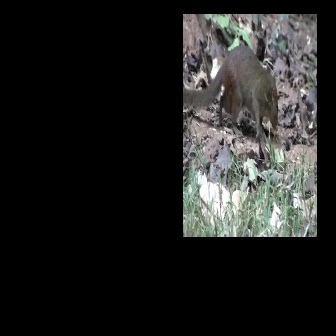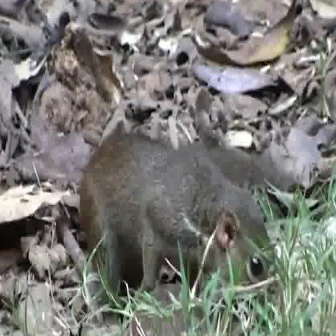
  Please identify the target specified by the bounding box [183,45,279,141] in the first image and locate it in the second image. Return the coordinates in [x_min,y_min,x_max,y_max] format.
Answer: [77,120,284,327]